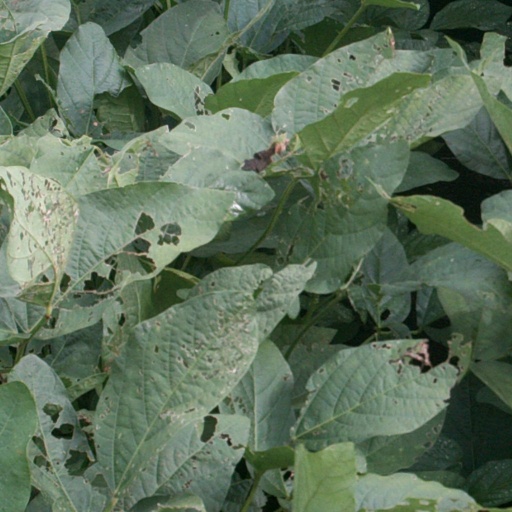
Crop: soybean